Post–World War II anti-fascism

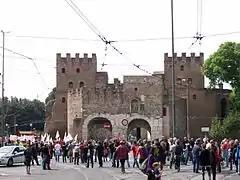
Anti-fascist demonstration at Porta San Paolo in Rome, Italy, on the occasion of the Liberation Day on 25 April 2013

The appearance of rightist political parties and their upsurge since the dissolution of the Soviet Union has stimulated a corresponding growth of anti-fascist movements. In Germany Neo-Nazism was never eradicated, and former Nazis including Reinhard Gehlen and former chancellor Kurt Georg Kiesinger rose to positions of great power. The Freedom Party of Austria was founded by politicians including former Nazis in 1955. In France, where the far-right National Rally was founded in 1972. In post-WWII Great Britain, skinheads and football hooligans often promoted vehement racism; the English Defence League was founded in 2009. The Netherlands has seen the rise of a number of rightist parties, starting with the Centre Party, then the NVU, and then the PVV with Geert Wilders and the young Forum voor Democratie. The German right has grown rapidly since the Fall of the Berlin Wall, and the far-right party Alternative for Germany was founded in 2012, followed shortly thereafter by the anti-immigrant Pegida movement.